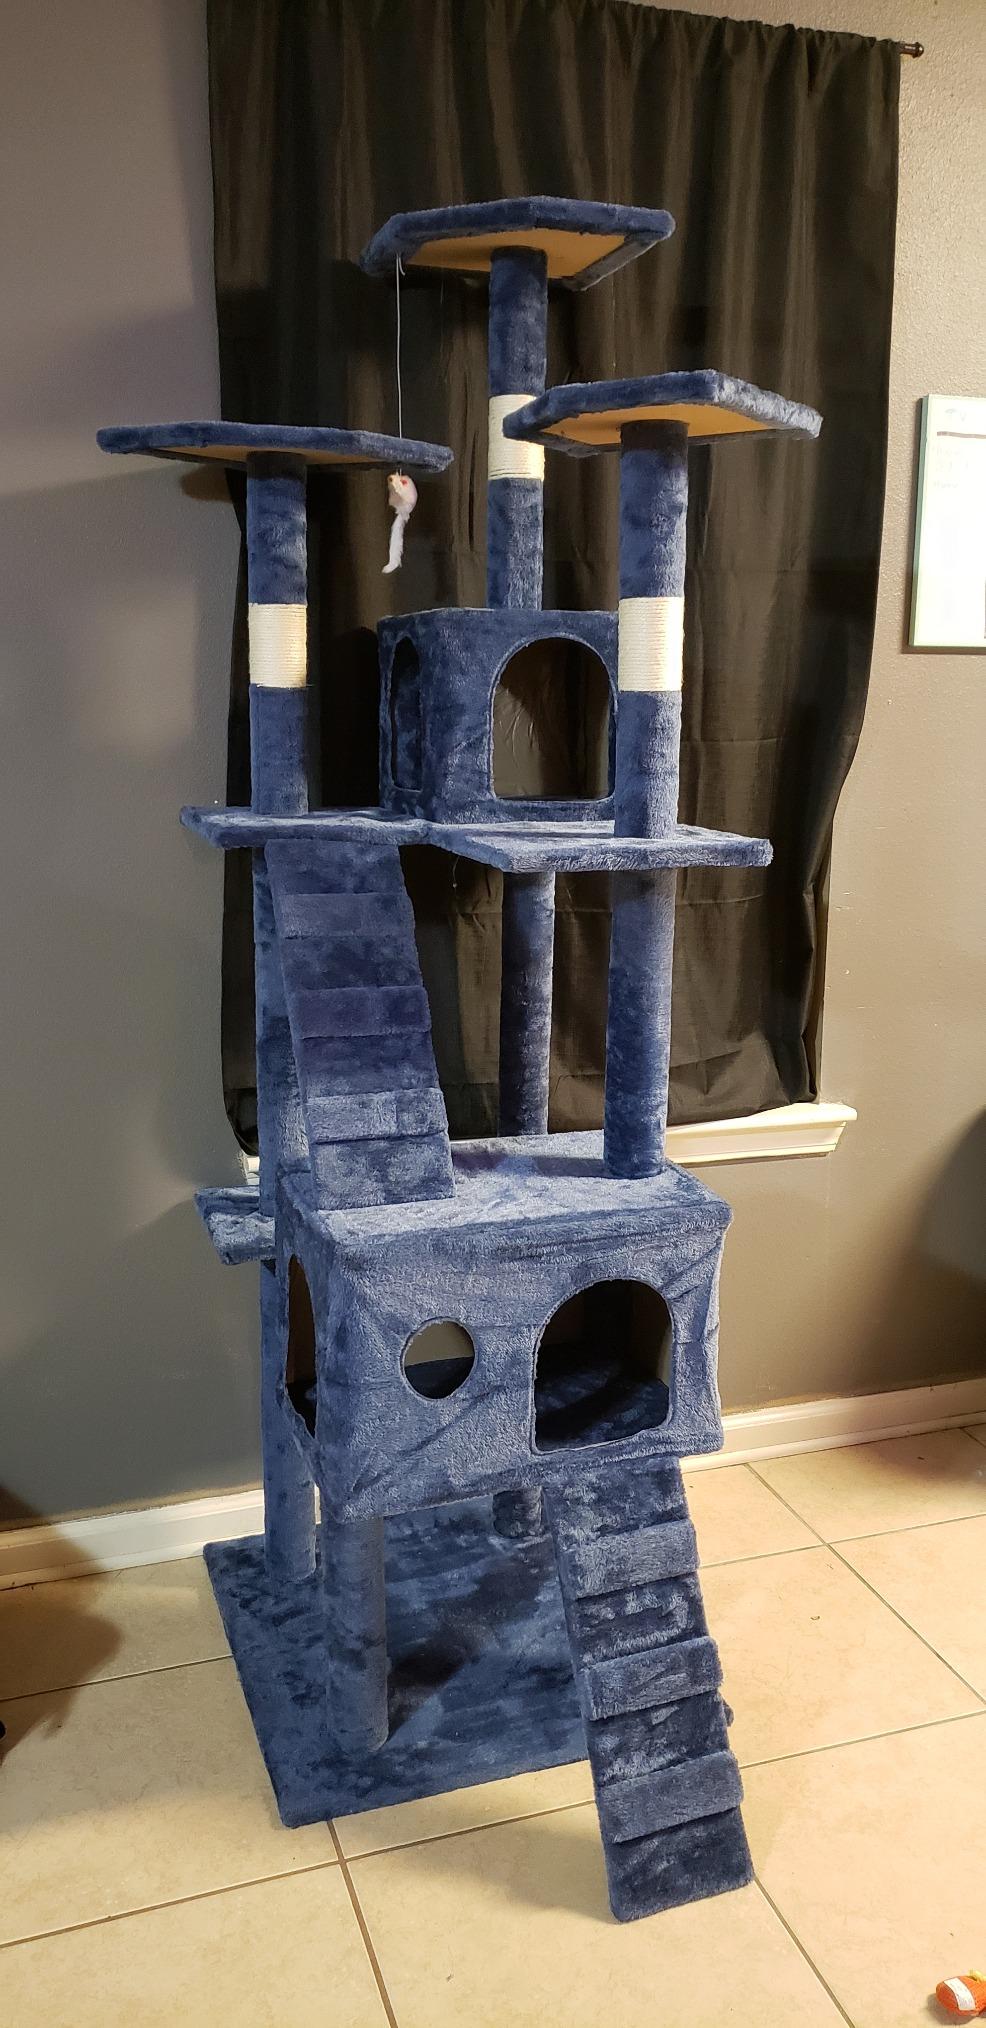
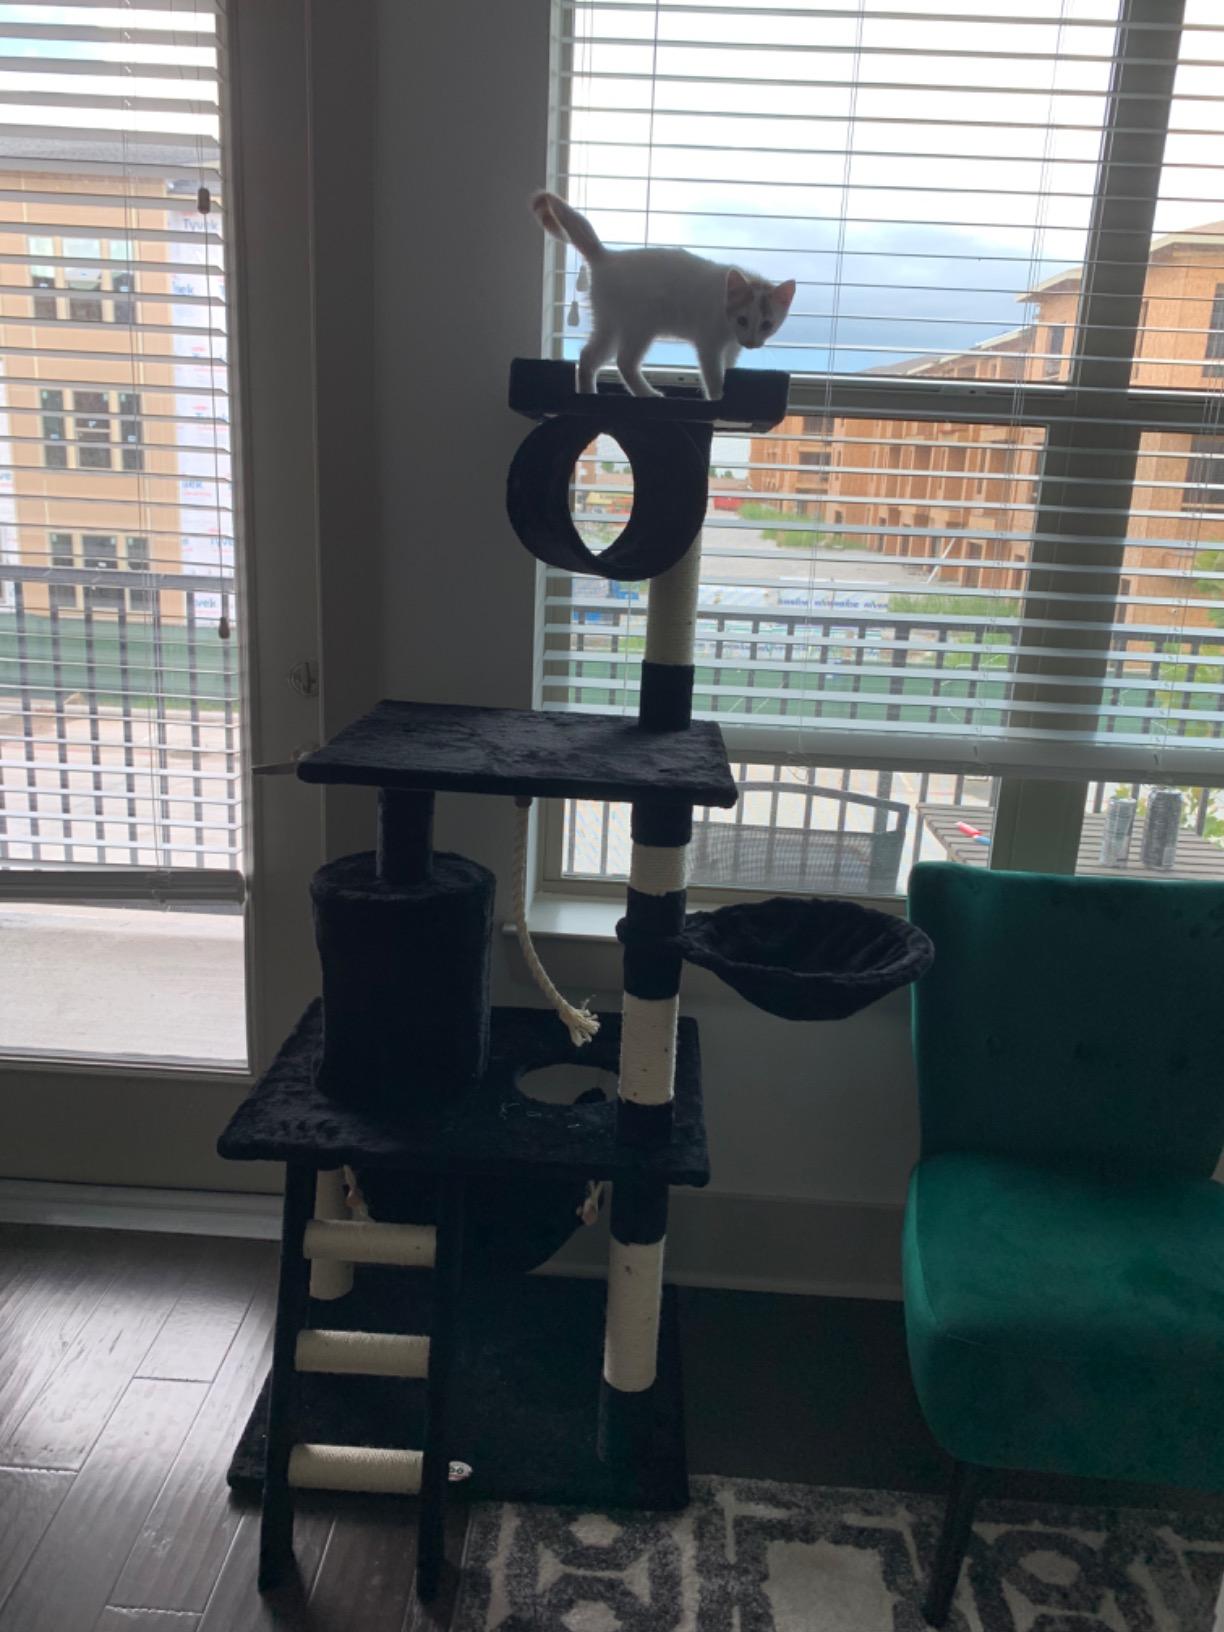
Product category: items_cat tree
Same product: no